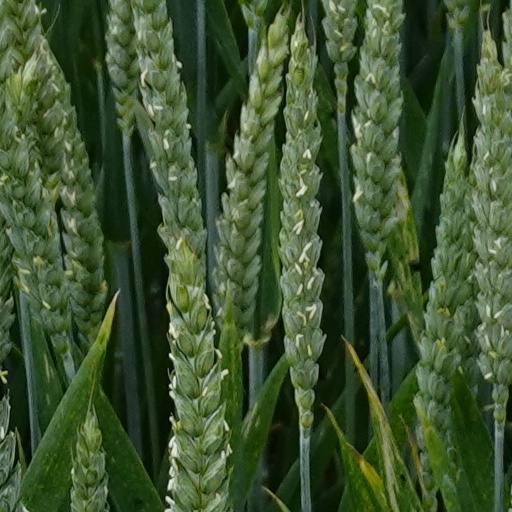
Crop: wheat